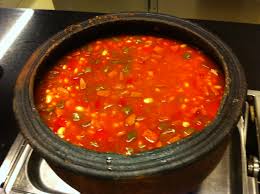
Yemek: kuru_fasulye